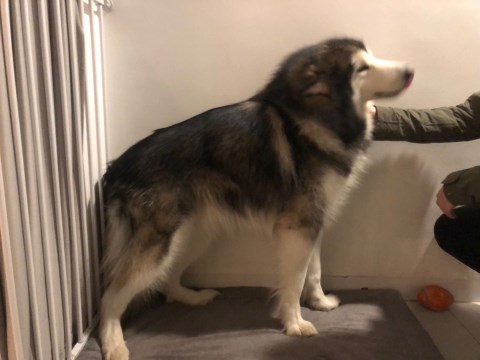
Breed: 1324-n000004-malamute